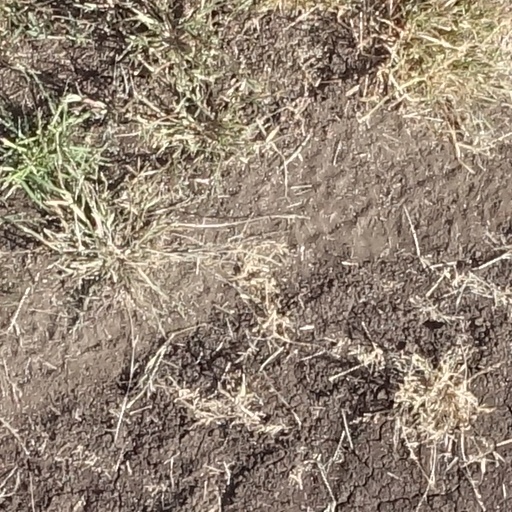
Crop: sorghum